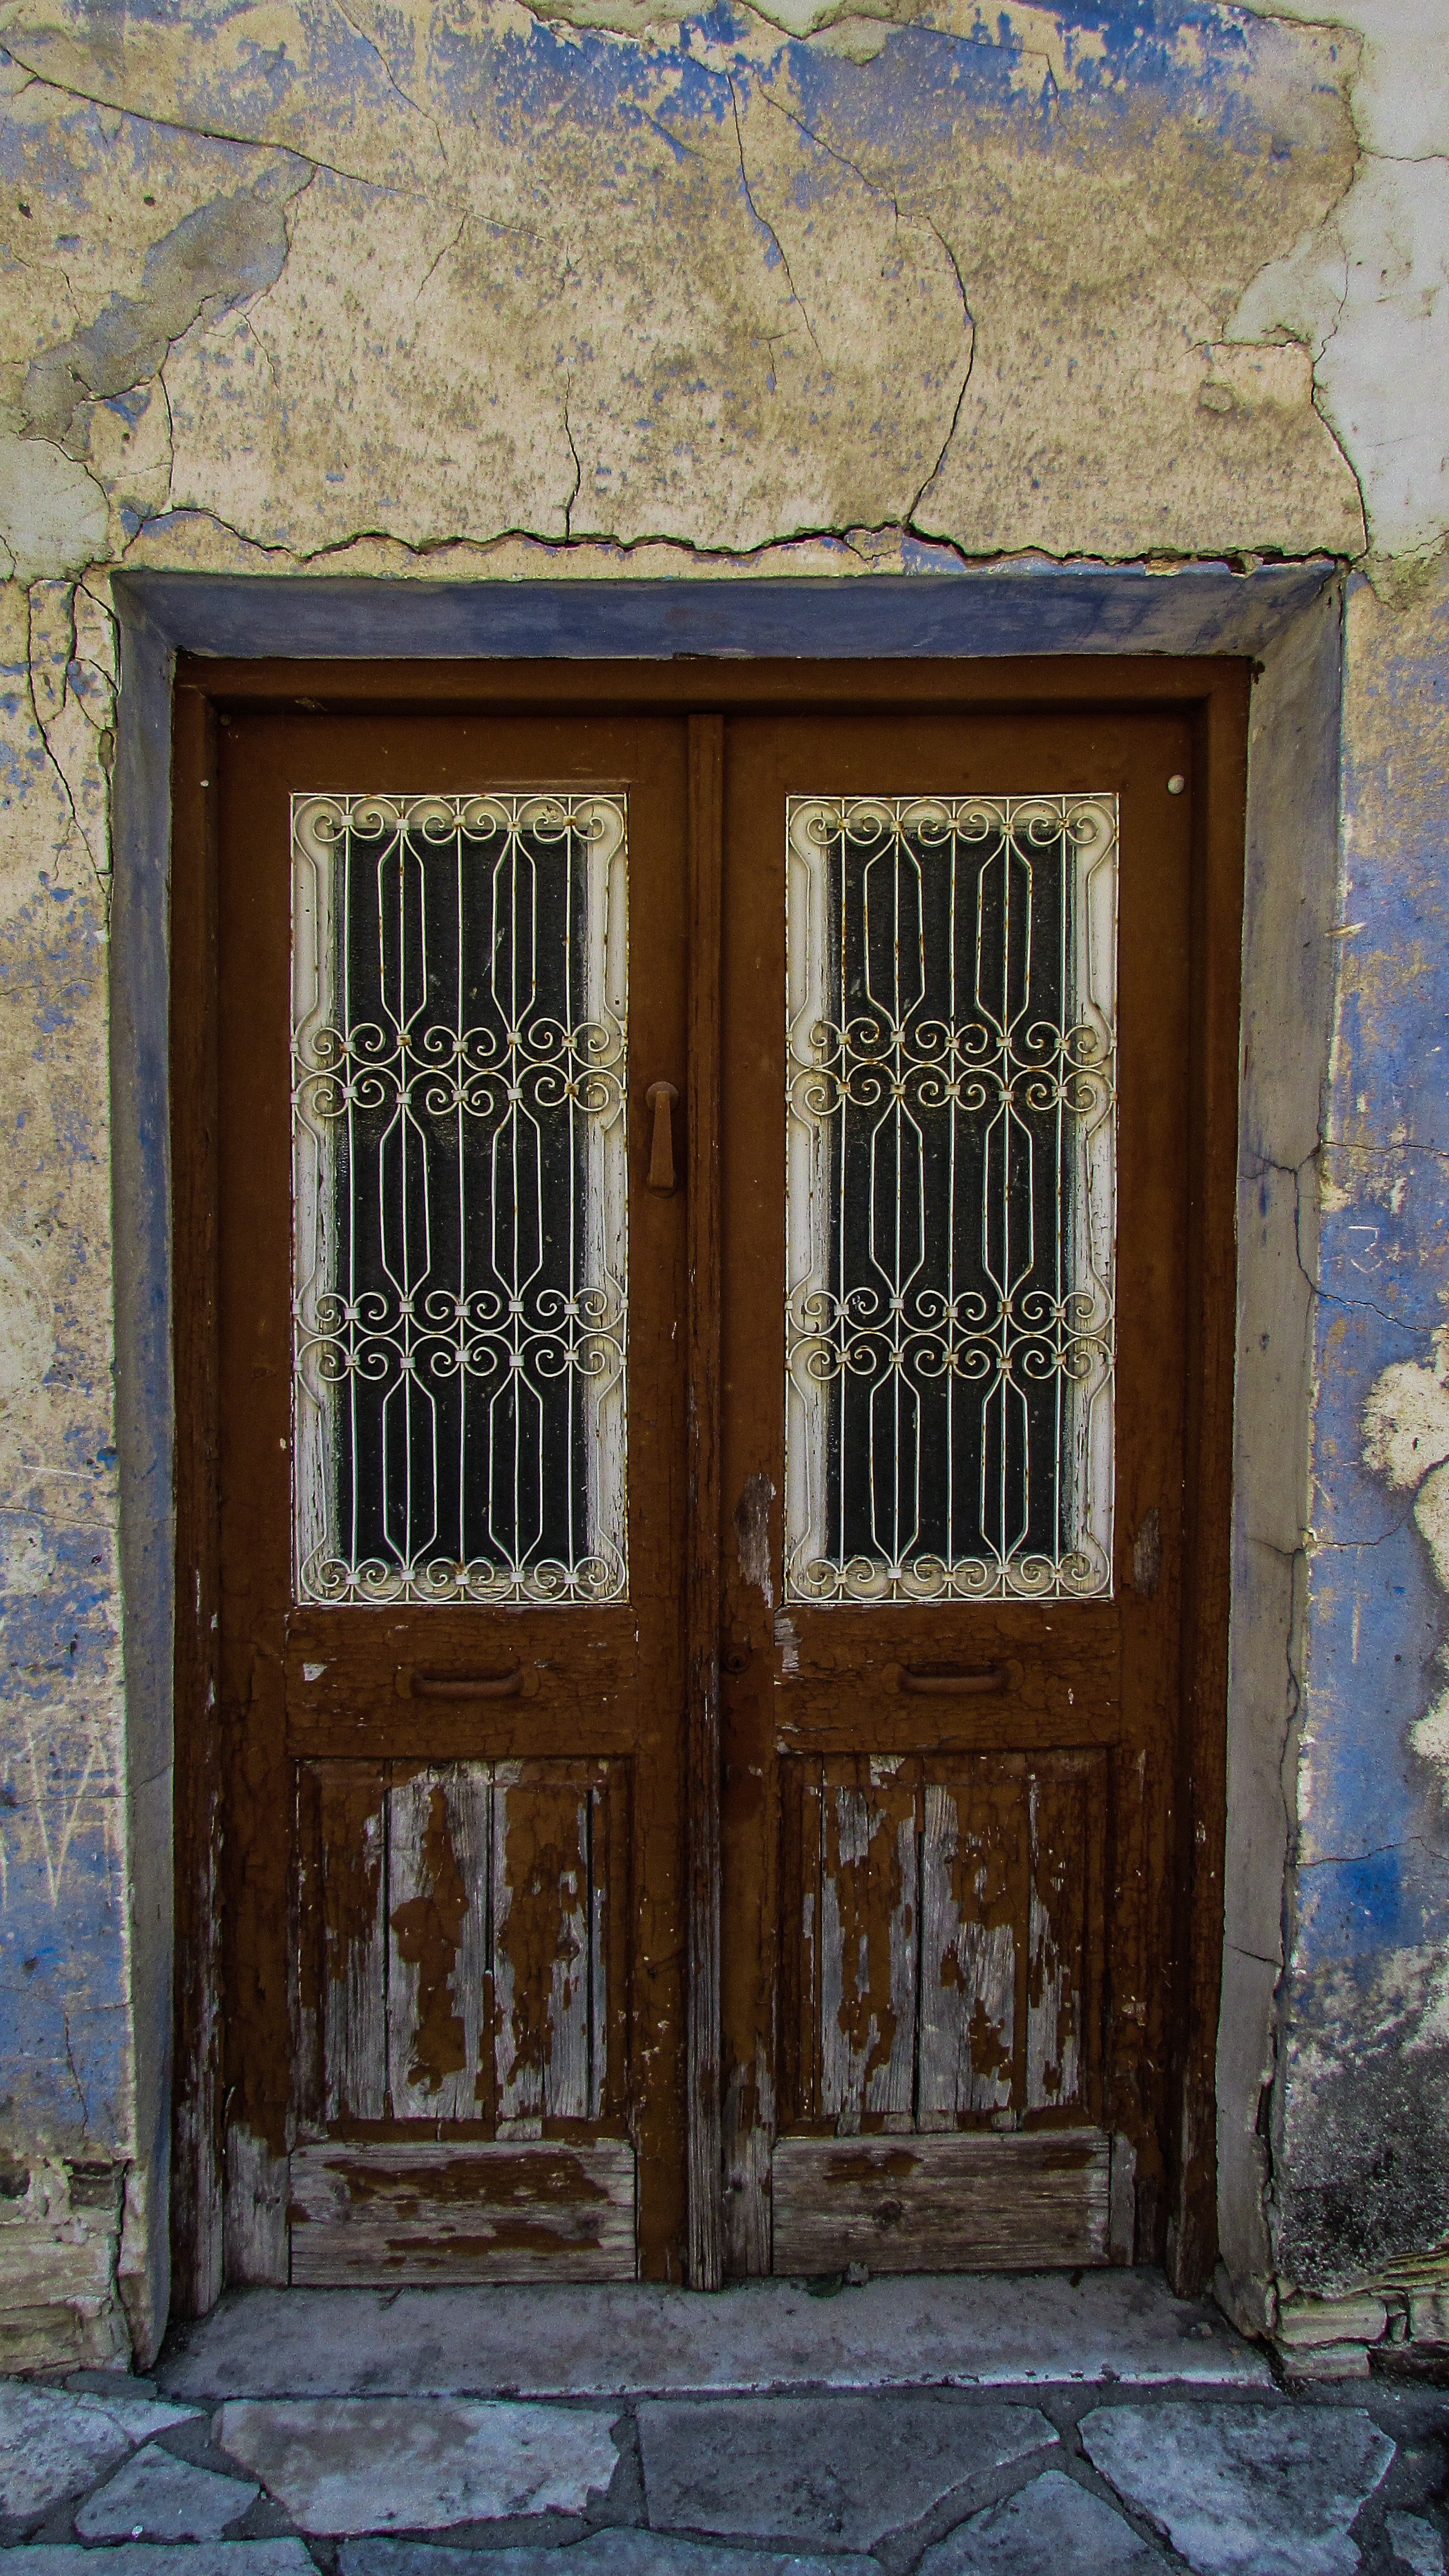
architecture, wood, house, window, old, home, wall, village, arch, facade, blue, decay, door, weathered, wooden, estate, wear, cyprus, aged, kato drys, ancient history